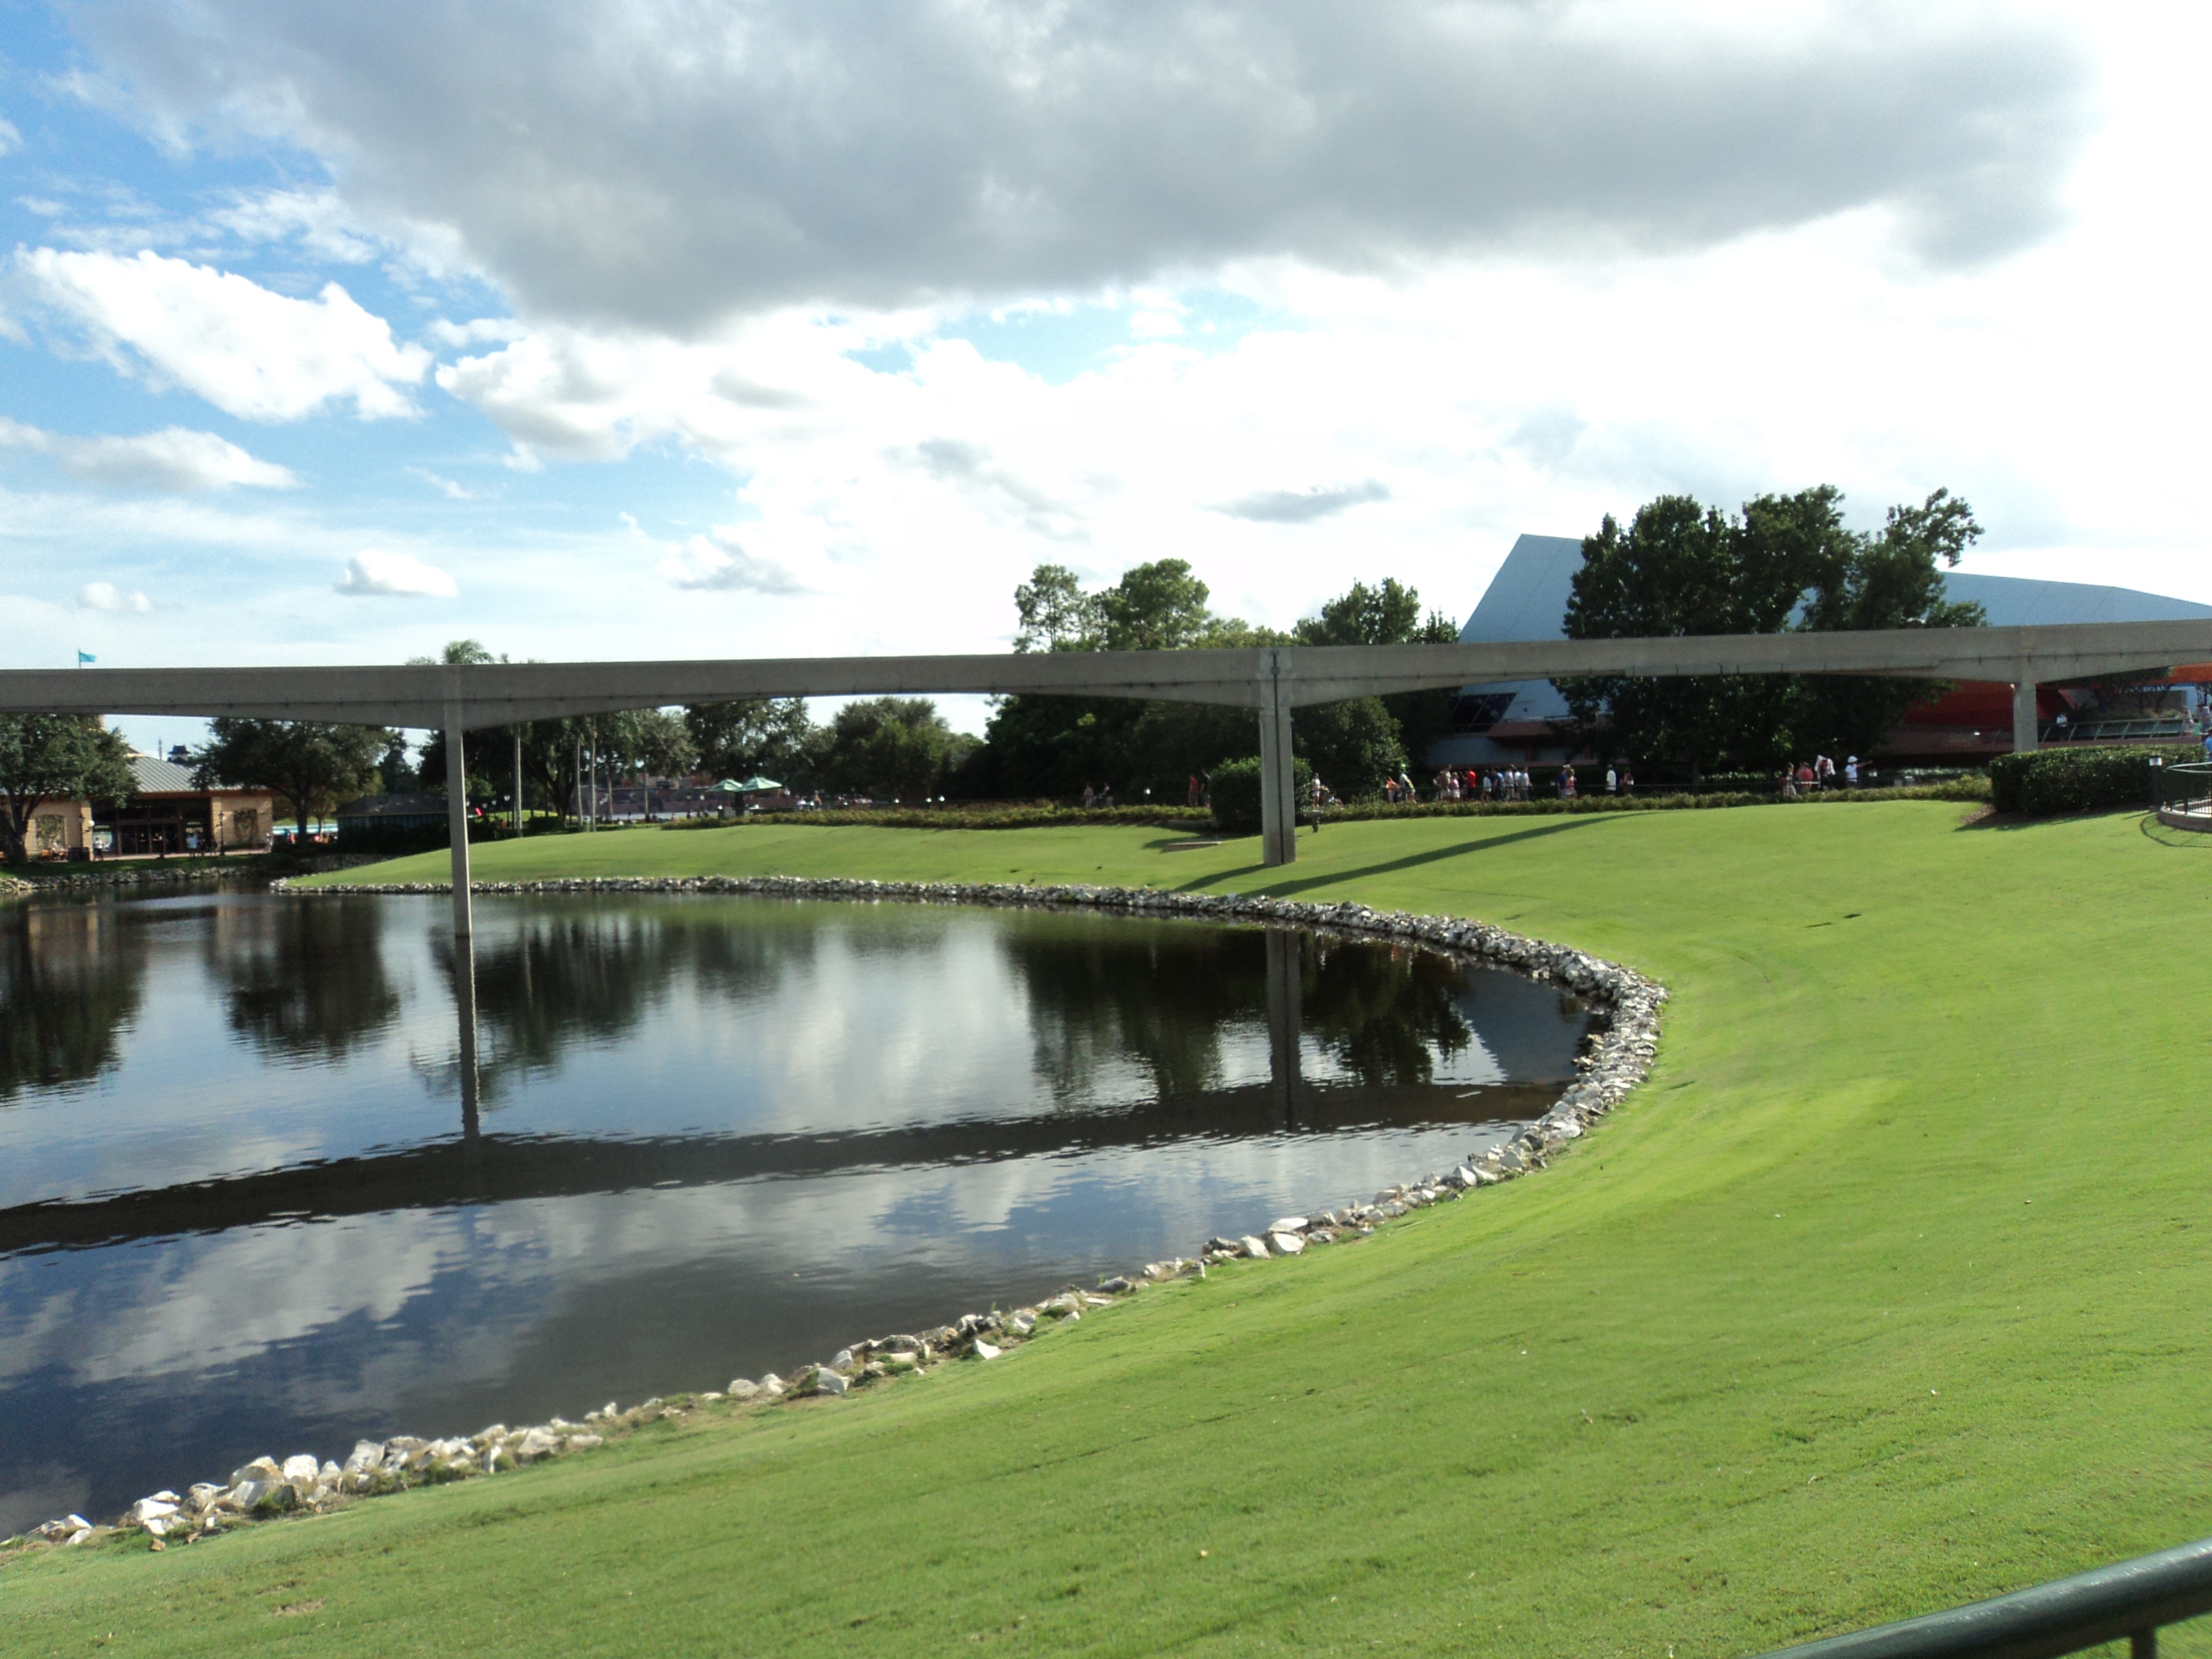
water, grass, architecture, structure, bridge, lake, park, reservoir, stadium, waterway, golf course, golf club, race track, estate, sport venue